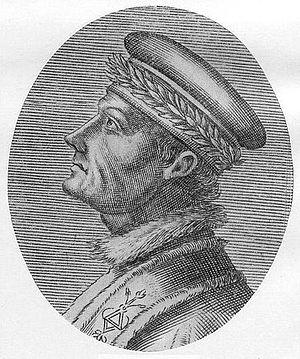
François Philelphe, né en 1398 à Tolentino dans les Marches, et mort en 1481 à Florence, est un lettré italien des débuts de la Renaissance. À l'époque de sa naissance, Pétrarque et ses étudiants à Florence avaient déjà posé le premier pas de la redécouverte de nombreux auteurs romains antiques, et libéré dans une certaine mesure la scolastique latine des restrictions des périodes antérieures. Filelfo était destiné à poursuivre leurs efforts dans le champ de la littérature latine, et à devenir un agent important dans la redécouverte, encore modeste, de la culture grecque.